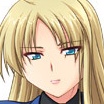
Portrait style: Anime Portrait